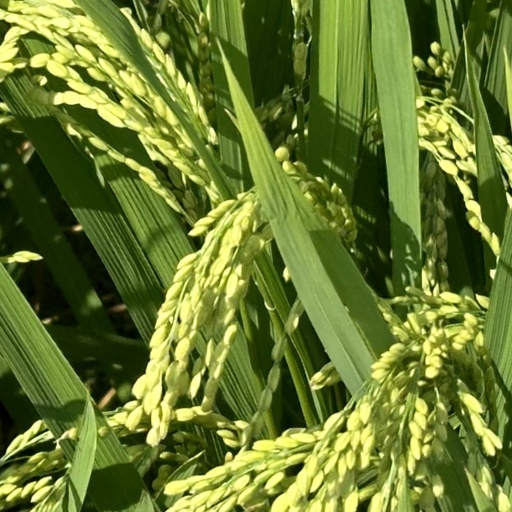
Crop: rice